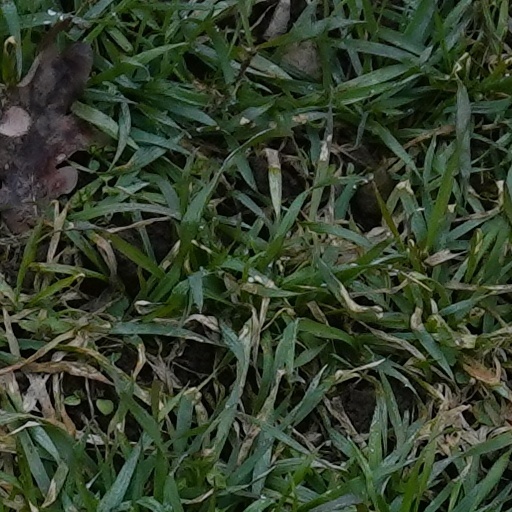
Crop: wheat